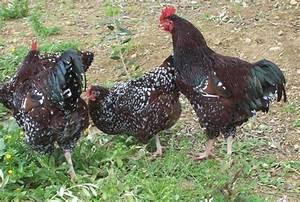
chicken